Black Mountain railway station

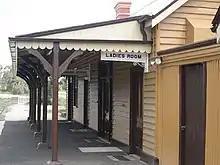
Southbound view along the platform

The brick main station building is of a type 4 standard roadside design with a brick platform, and was completed in 1884. The landscaping around the platform and entrance and the station fences and signs are also heritage-listed.